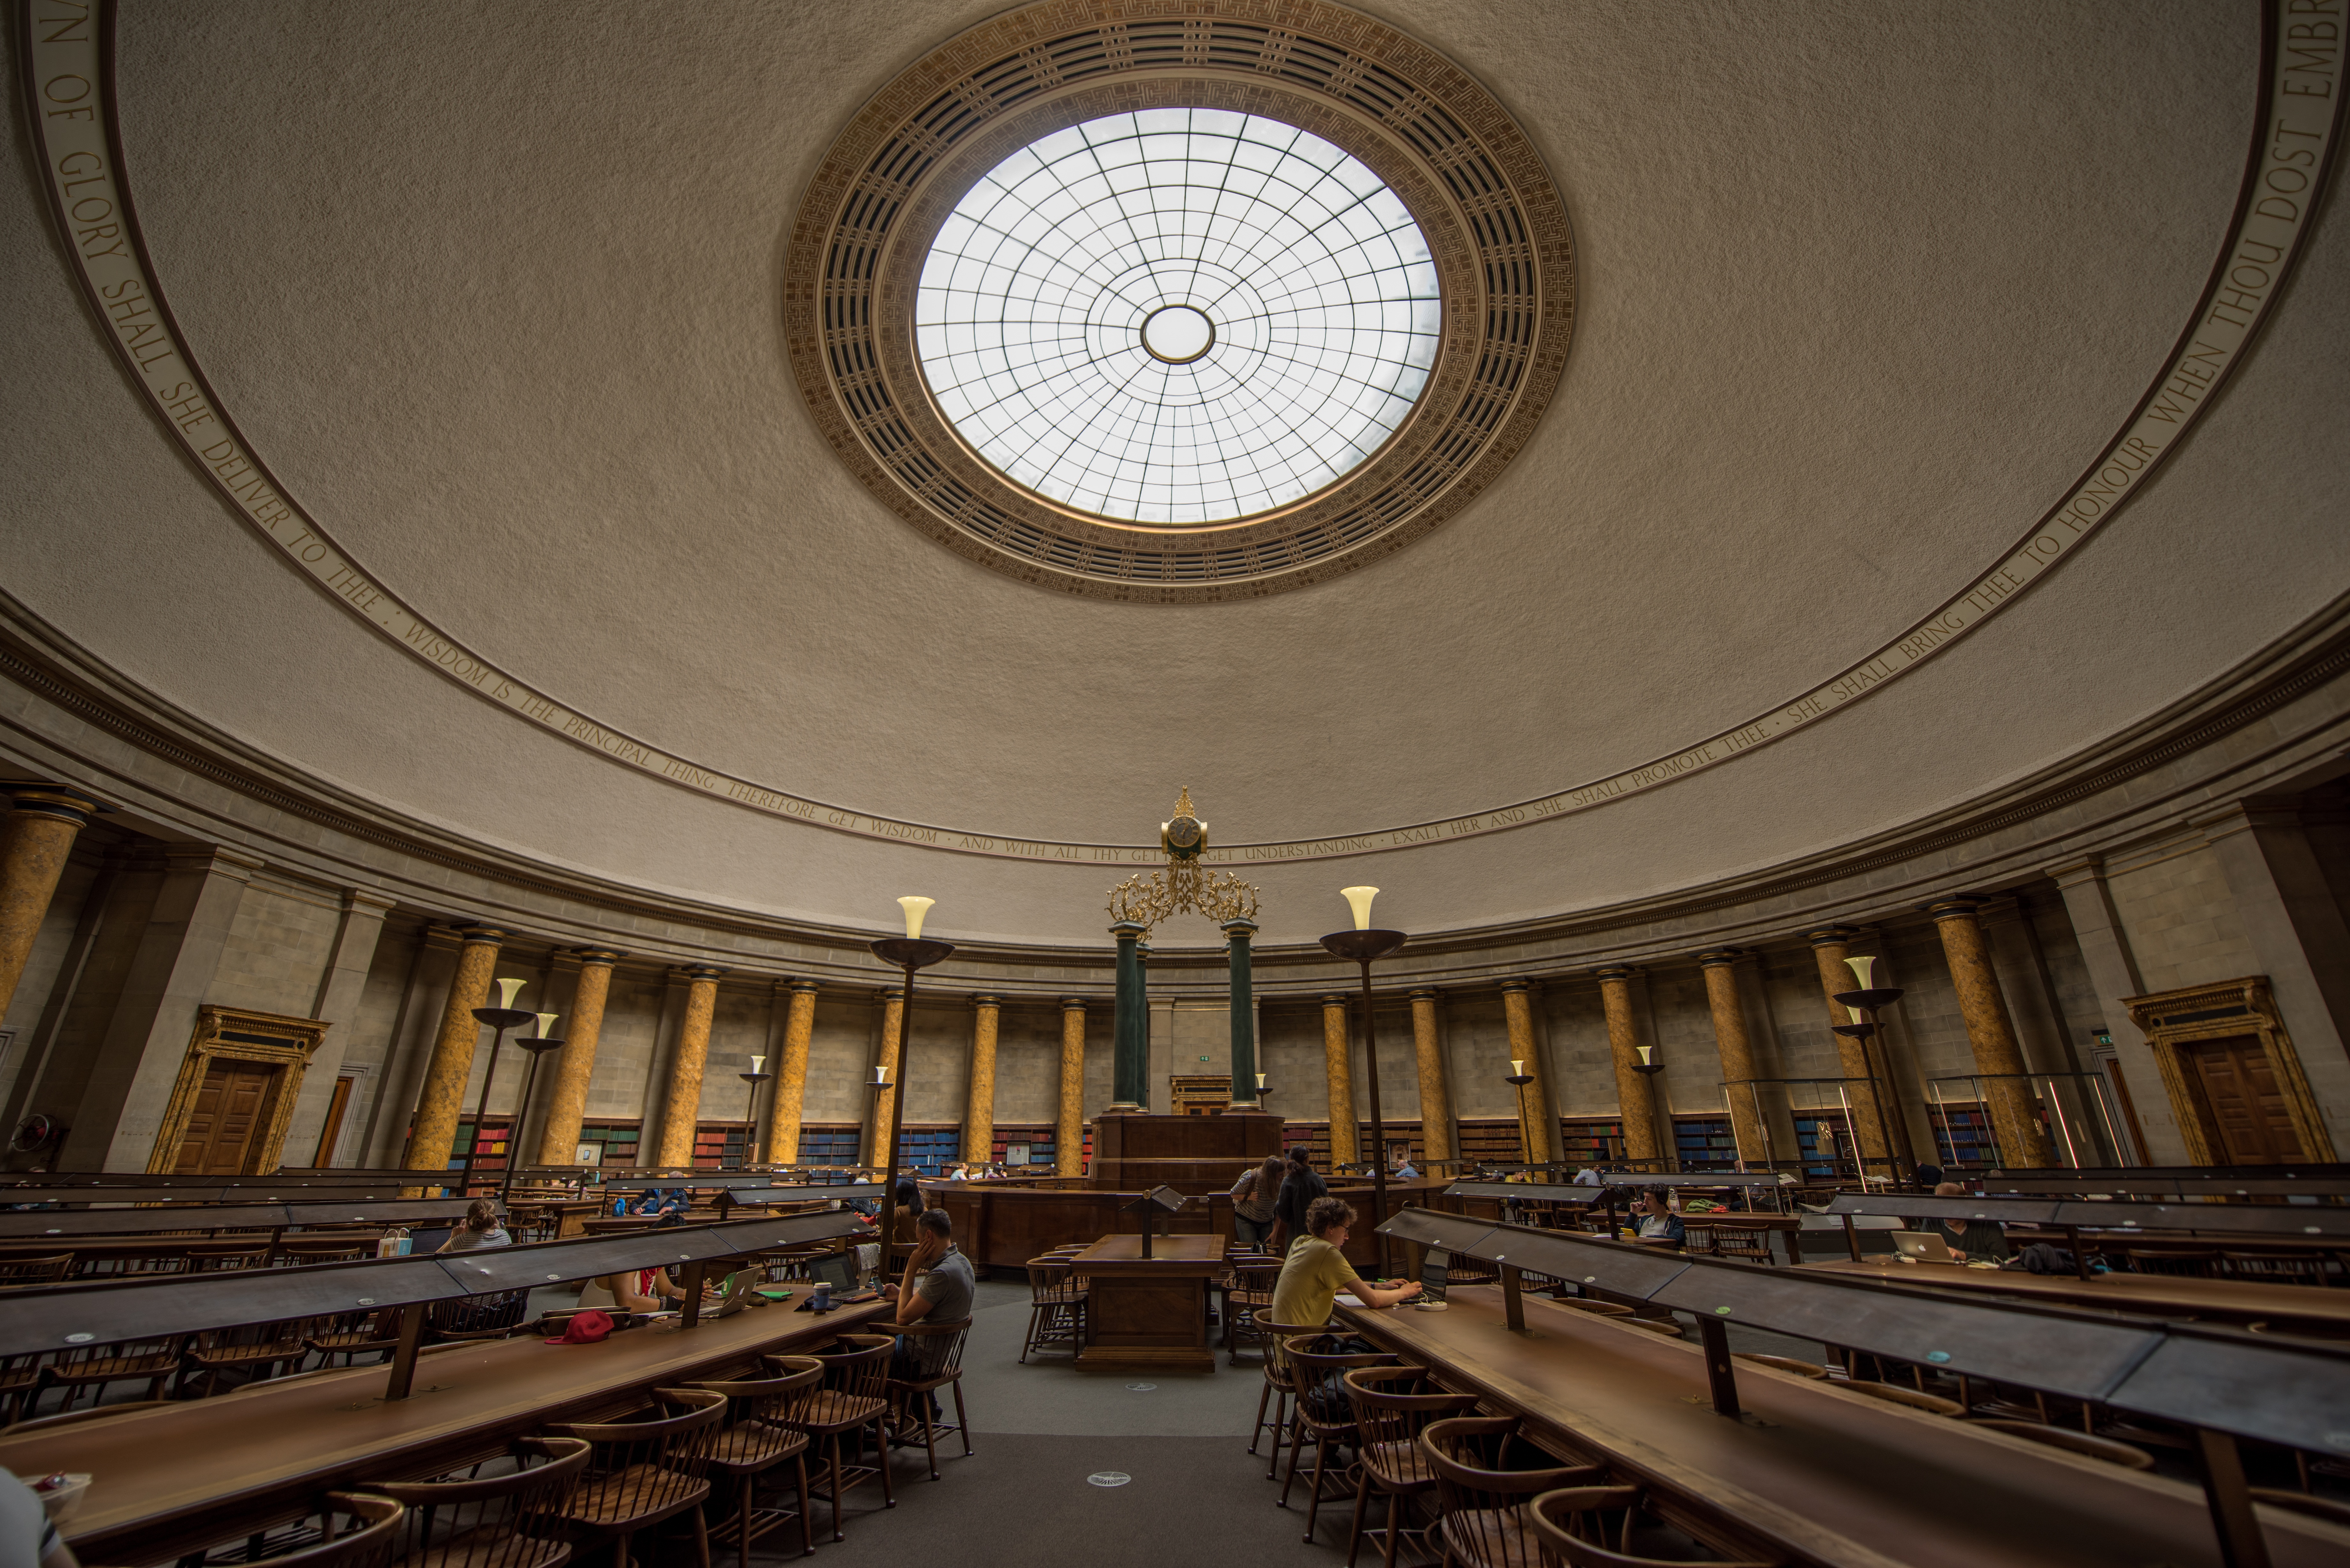
architecture, auditorium, interior, building, old, ceiling, landmark, interior design, manchester, theatre, study, library, pillars, symmetry, public, learning, britain, tourist attraction, dome